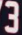
Number: 3